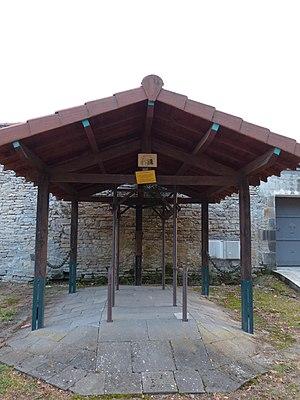
Varennes-sur-Morge (Puy-de-Dôme). Entraves à bestiaux (travail à ferrer).
Un travail à ferrer — ou simplement travail — est un dispositif plus ou moins sophistiqué conçu pour maintenir et immobiliser de grands animaux, en particulier lors du ferrage.